Bagad Kemper

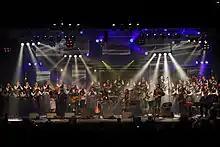
The Bagad Kemper with Dan Ar Braz for the Heritage des Celtes anniversary in Quimper.

Bagad Kemper (using the Breton name for the town of Quimper) is one of the oldest bagad, Breton pipe bands. Formed in 1949, its first president was none other than Loeïz Ropars, renovator of the Fest Noz (dance party) and kan ha diskan singer (Breton traditional vocal dancing). This ensemble holds the record for the most national Championship title wins.